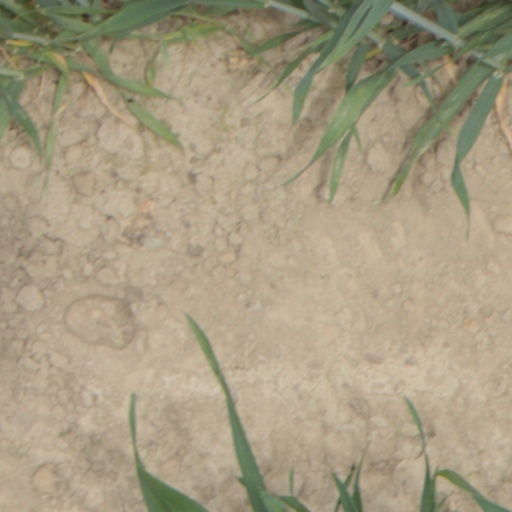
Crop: wheat